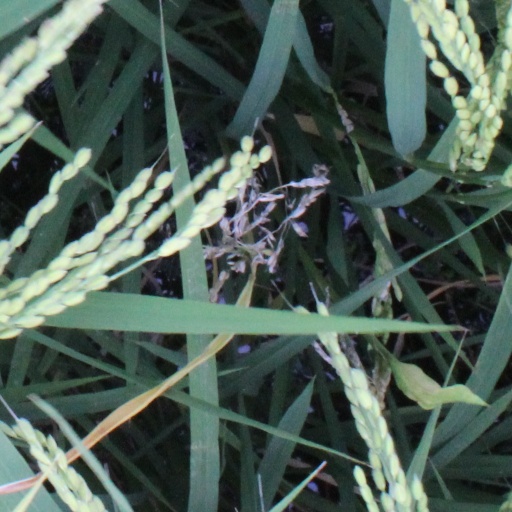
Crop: rice